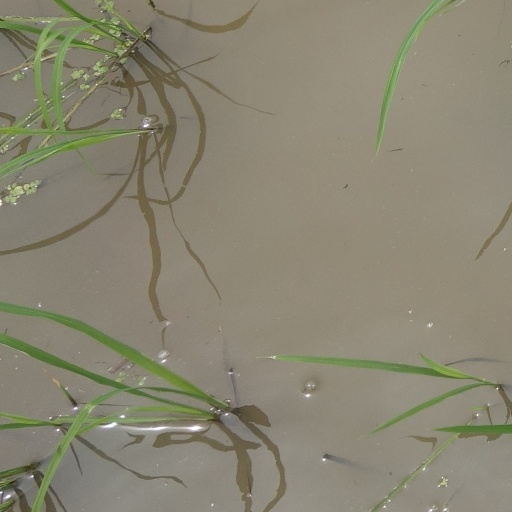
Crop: rice